N95 respirator

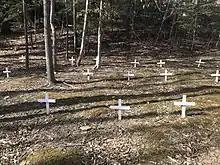
Hawks Nest Tunnel disaster memorial grave site

Prior to the 1970s, respirator standards were under the purview of the US Bureau of Mines (USBM). An example of an early respirator standard, Type A, established in 1926, was intended to protect against mechanically generated dusts produced in mines. These standards were intended to obviate miner deaths, noted to have reached 3,243 by 1907. However, prior to the Hawks Nest Tunnel disaster, these standards were merely advisory, as the USBM had no enforcement power at the time. After the disaster, an explicit approval program was established in 1934, along with the introduction of combination Type A/B/C respirator ratings, corresponding to Dusts/Fumes/Mists respectively, with Type D blocking all three, under 30 CFR 14 Schedule 21.